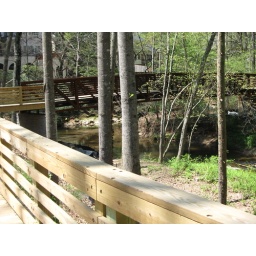
I want to live in that pink house with all the windows and decks!